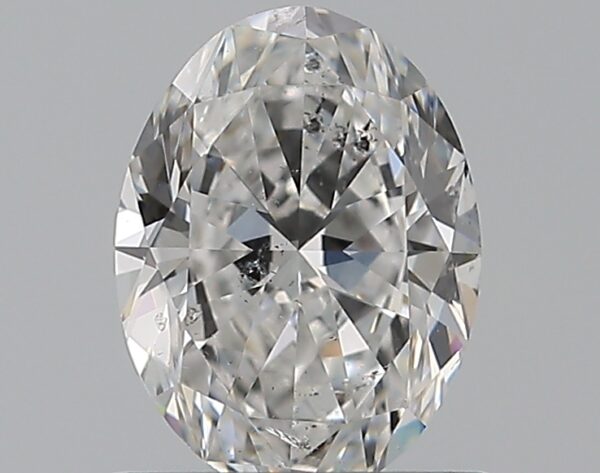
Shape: oval
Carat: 0.72
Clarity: SI1
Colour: E
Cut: EX
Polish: EX
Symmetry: VG
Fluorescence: N
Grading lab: GIA
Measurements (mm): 6.85 x 5.06 x 3.12